Tino Petrelli

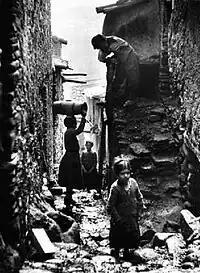
Street scene of the town of Africo in 1948 (Photo: Tino Petrelli)

In 1948 he made a famous series of documentary photographs, showing the misery, exclusion and hunger of the people in poverty-stricken village of Africo in the Aspromonte, in Calabria. The series was published in the magazine "L'Europeo", jointly with an article, entitled "Africo, symbol of disparity", by the journalist Tommaso Besozzi. The pictures produced an outrage from national public opinion which, at the time, was rediscovering the dramatic situation of the "southern question". The article was part of inquiry into the poverty in southern Italy for which Besozzi and Petrelli travelled in the region for a few months in 1948 and included a reportage about the conditions in the suburbs of Naples.